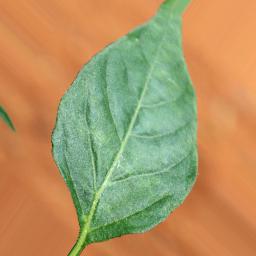
Label: healthy